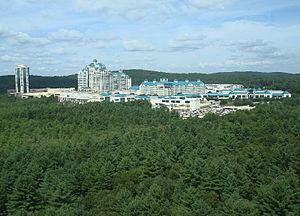
Foxwoods Resort Casino est un casino situé à Ledyard dans le Connecticut. Il contient plus de 380 tables de jeu, au moins 6 300 machines à sous et 2 266 chambres d'hôtel.